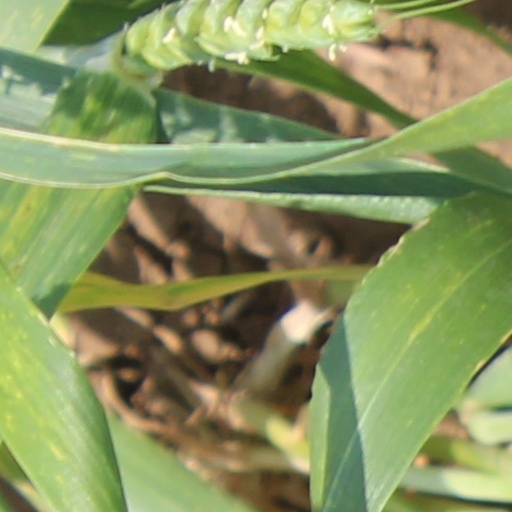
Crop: wheat